U.S. Route 30 in Oregon

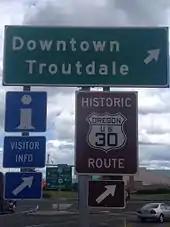
Historic US 30 sign

US 30 begins in Astoria, at an intersection with US 101. US 101 southbound from the intersection goes down the length of the Oregon Coast while northbound US 101 crosses the Astoria–Megler Bridge into Washington. US 30 proceeds east through the intersection, through downtown Astoria, and then along the southern bank of the Columbia River.